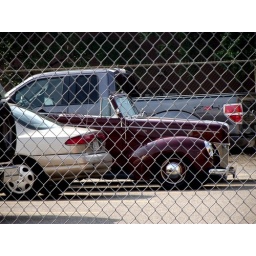
I spotted this maroon car parked in the parking lot behind savoy on east seventh st in St Paul